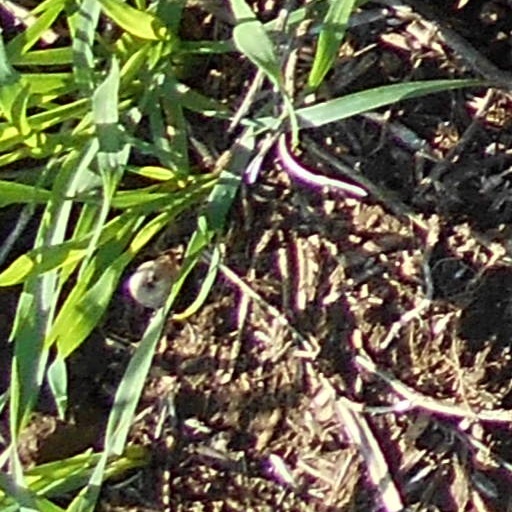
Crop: wheat